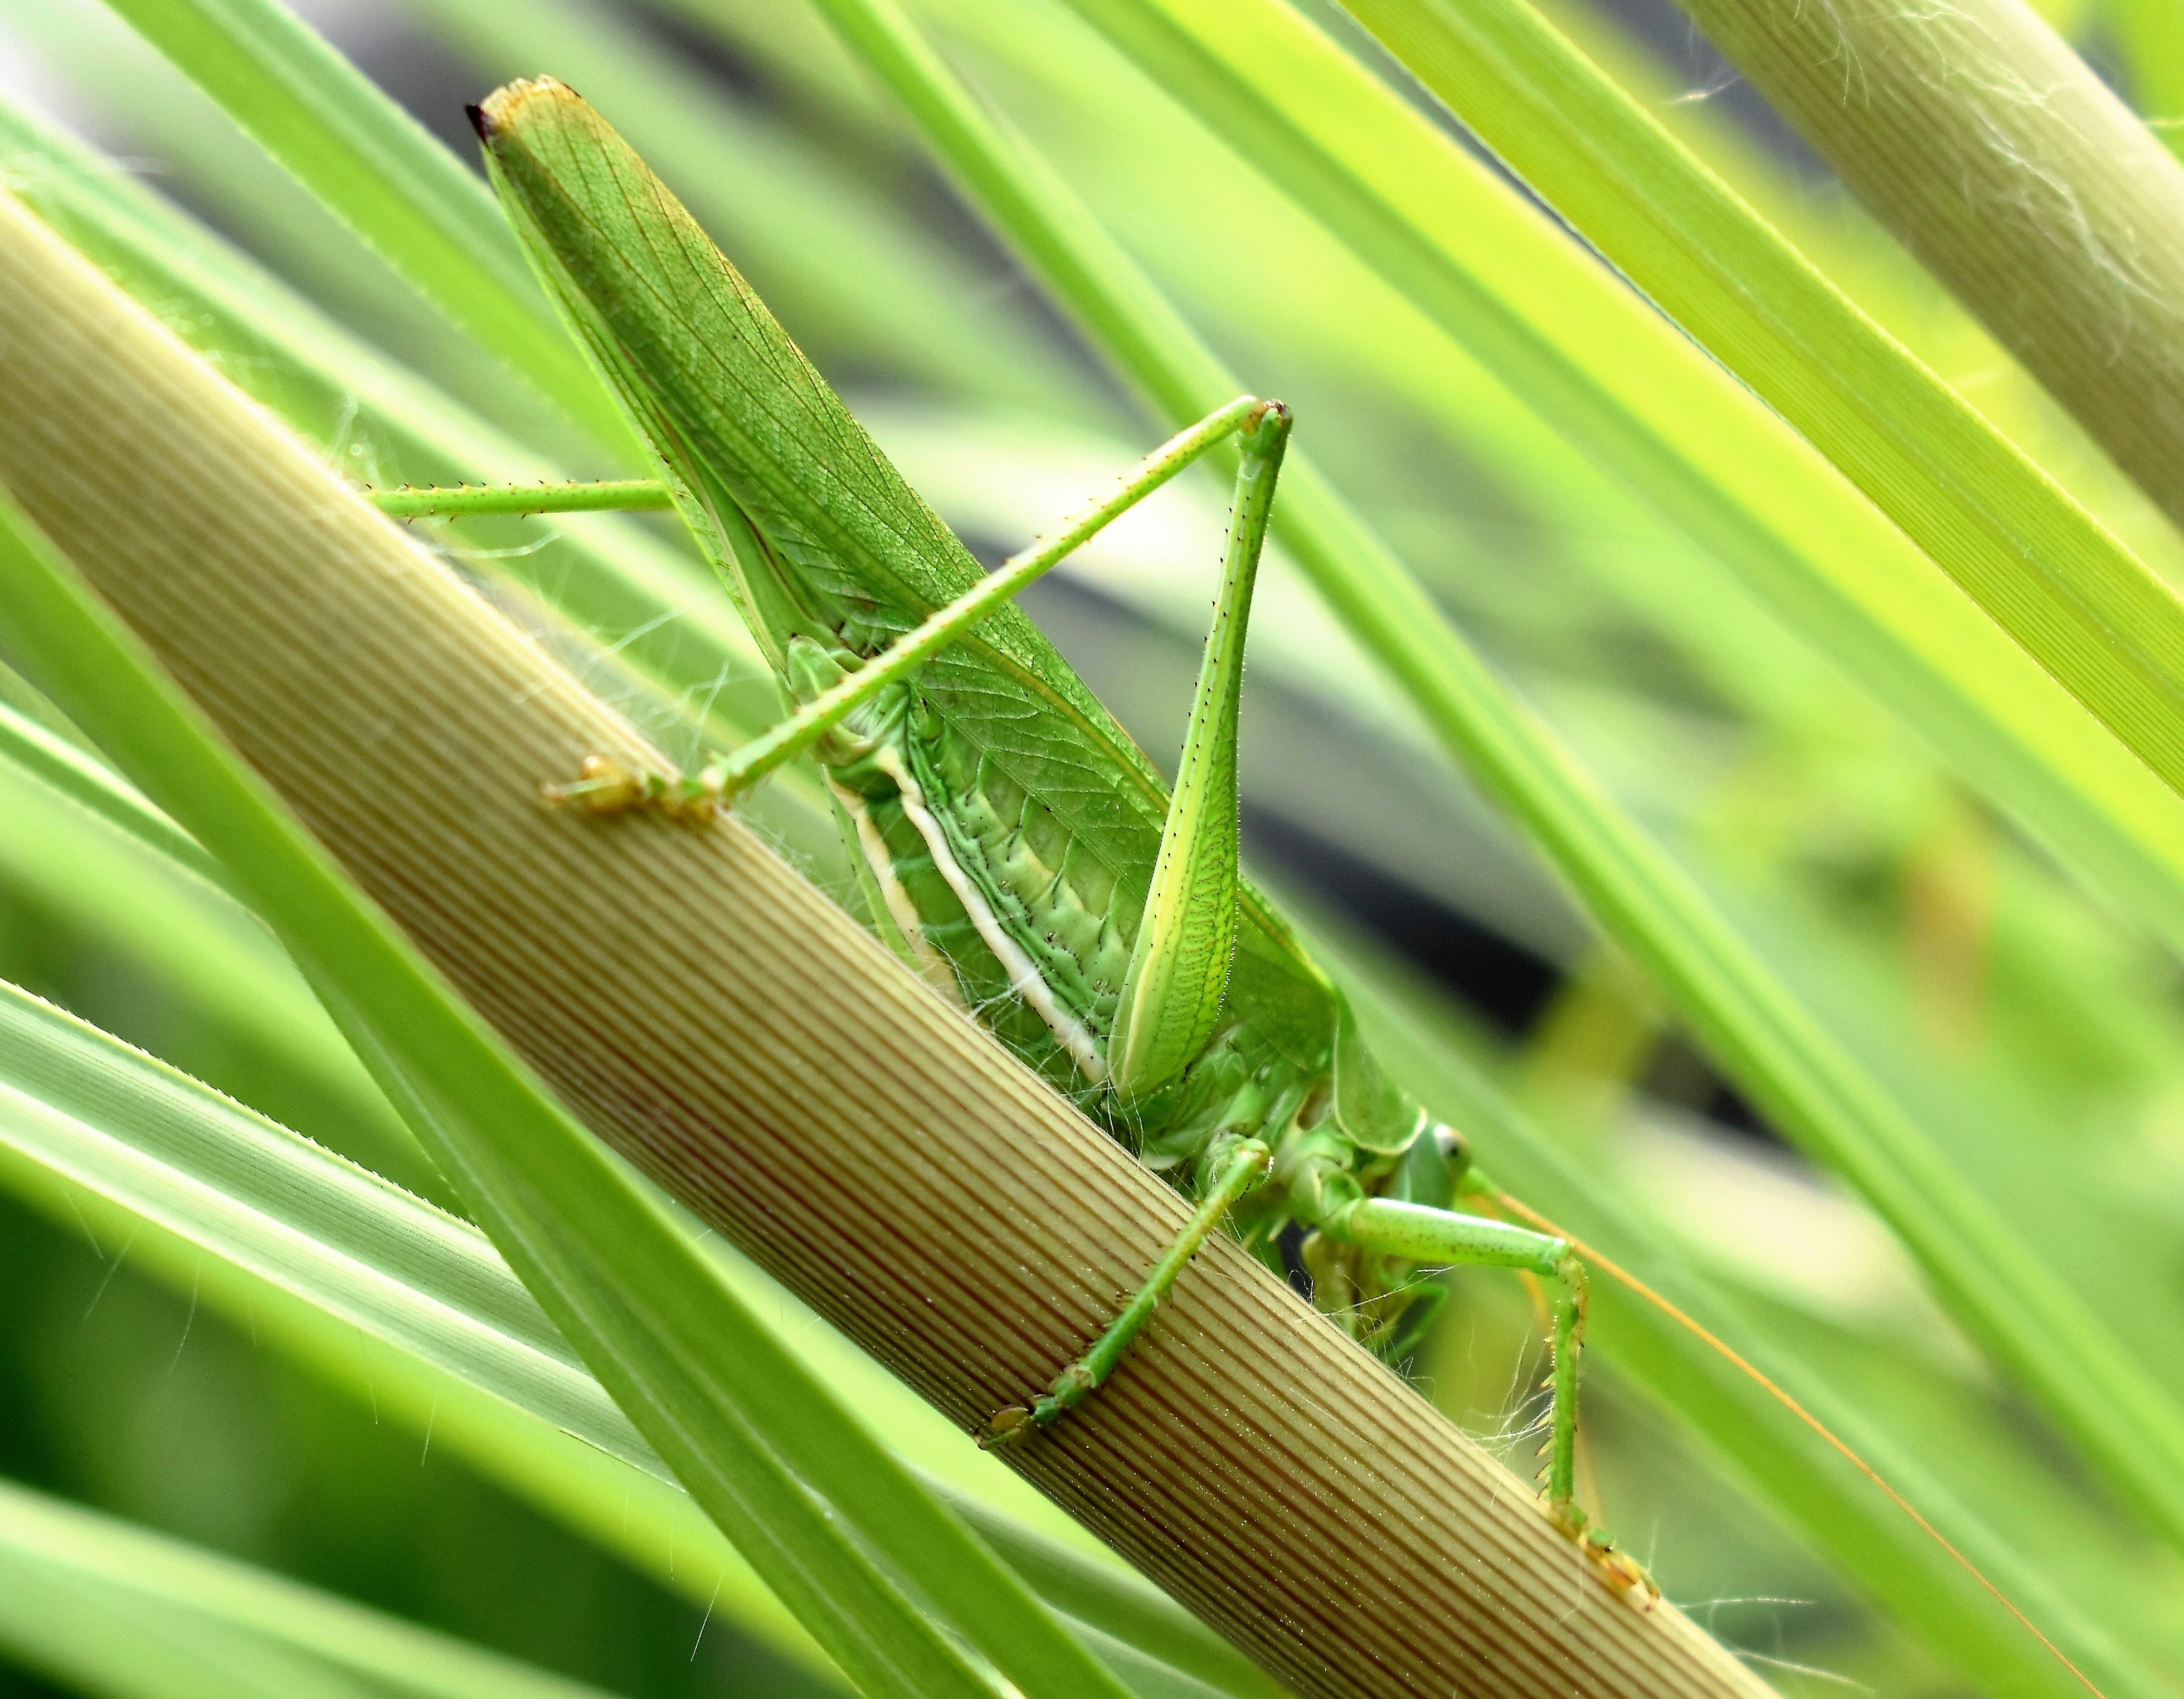
nature, grass, plant, leaf, flower, animal, green, insect, botany, close, fauna, invertebrate, close up, bamboo, damselfly, grasshopper, locust, macro photography, grass family, plant stem, cricket like insect